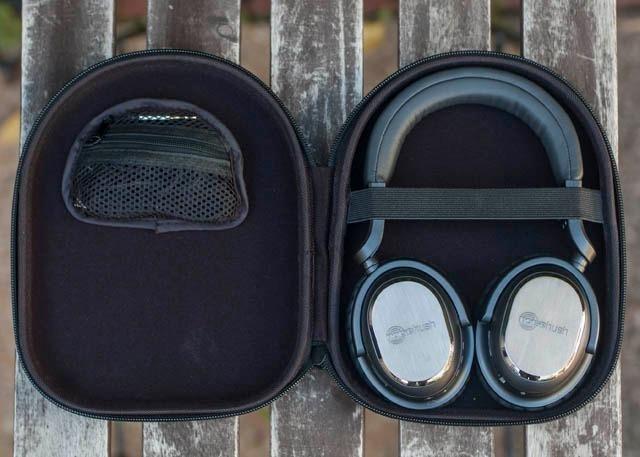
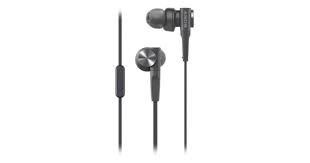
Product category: headphones
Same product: no